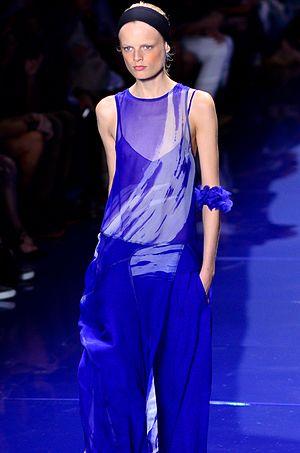
Hanne Gaby Odiele est un mannequin belge, qui a défilé pour les plus célèbres marques de l'industrie de la mode, incluant Dior, Vuitton et Yves Saint-Laurent.